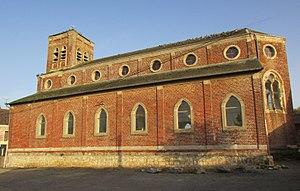
L'ancienne église de Saint-Germain.
L'église Saint-Germain de Lesquielles-Saint-Germain est une église située à Lesquielles-Saint-Germain, en France.
Lesquielles-Saint-Germain est une commune française située dans le département de l'Aisne, en région Hauts-de-France.